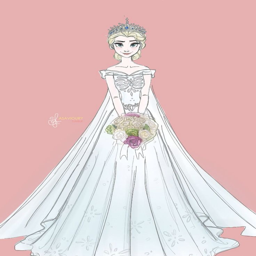
of course someone would draw film character in a wedding dress that looks almost exactly like what i would want